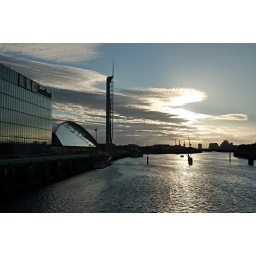
View from the bridge over the river Clyde.